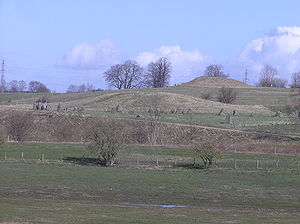
Skibssætning
Skibssætningen i Gammel Lejre.
En skibssætning er en skibsformet gravform, der blev brugt i bronzealderen, jernalderen og i vikingetiden. En skibssætning er en spidsoval stensætning, der kan danne rammen om en grav inden for skibssiderne eller være et mindesmærke for en død.